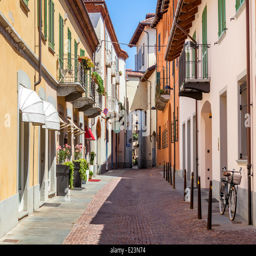
view of empty narrow paved street between colorful houses and bicycle leaning on the wall in town of a city